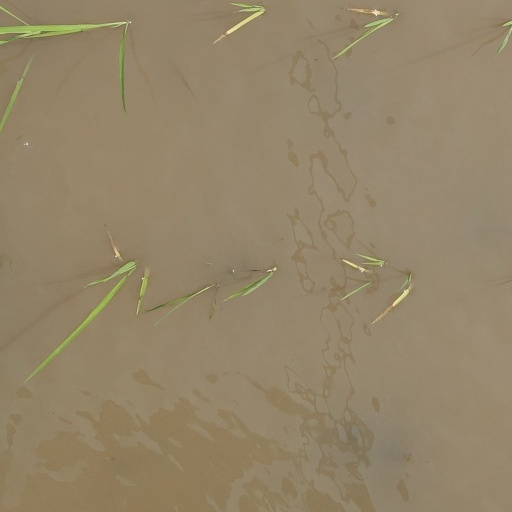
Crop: rice